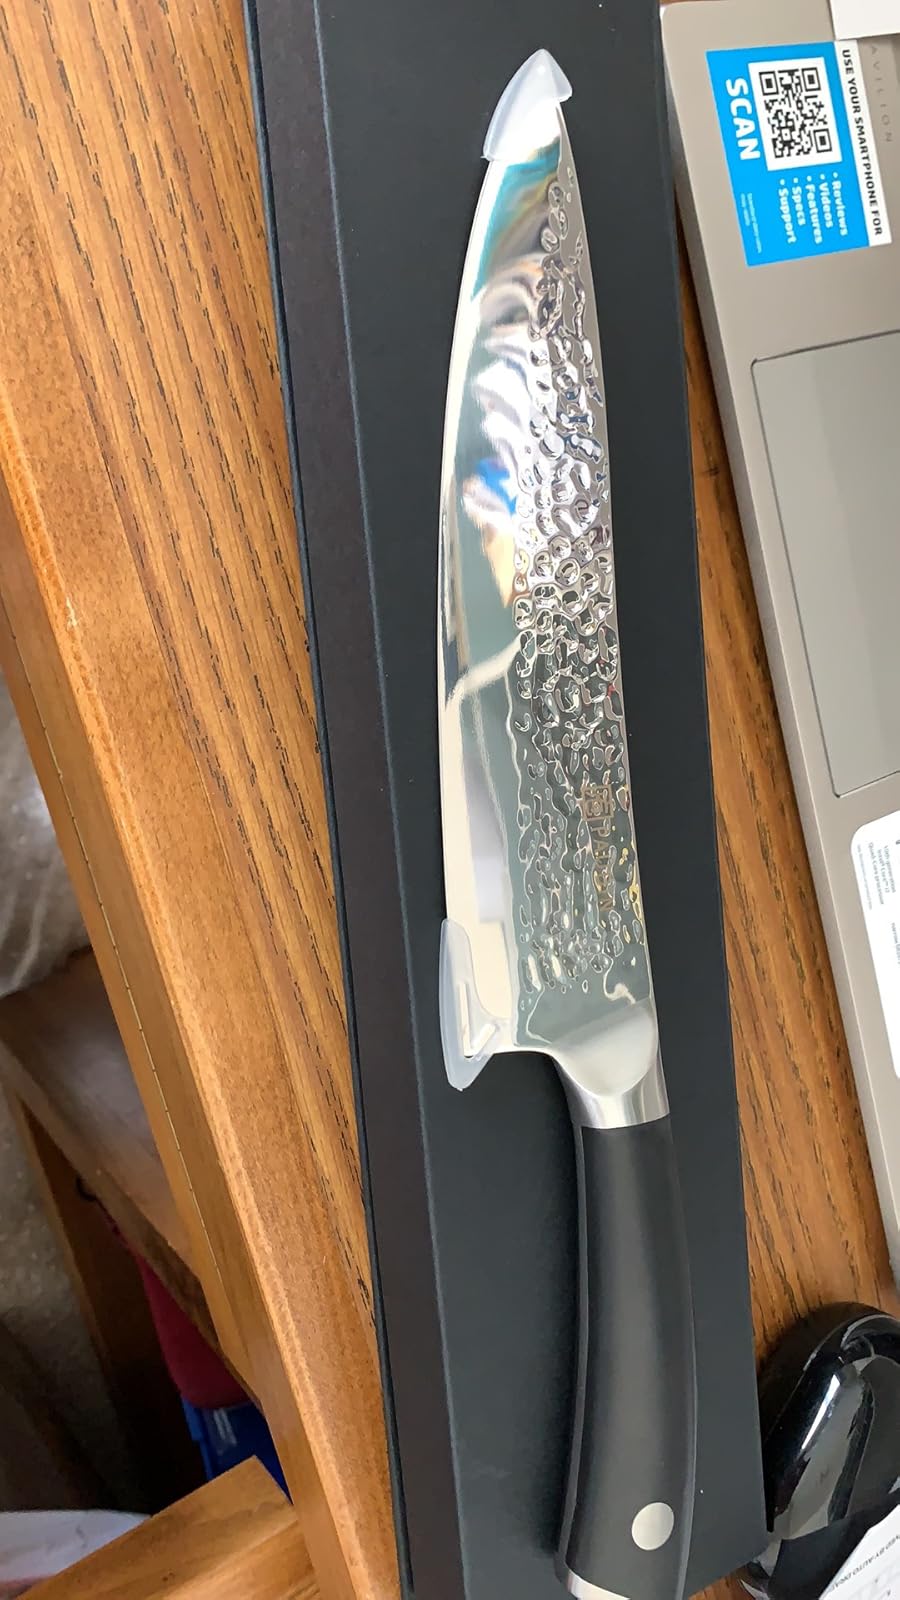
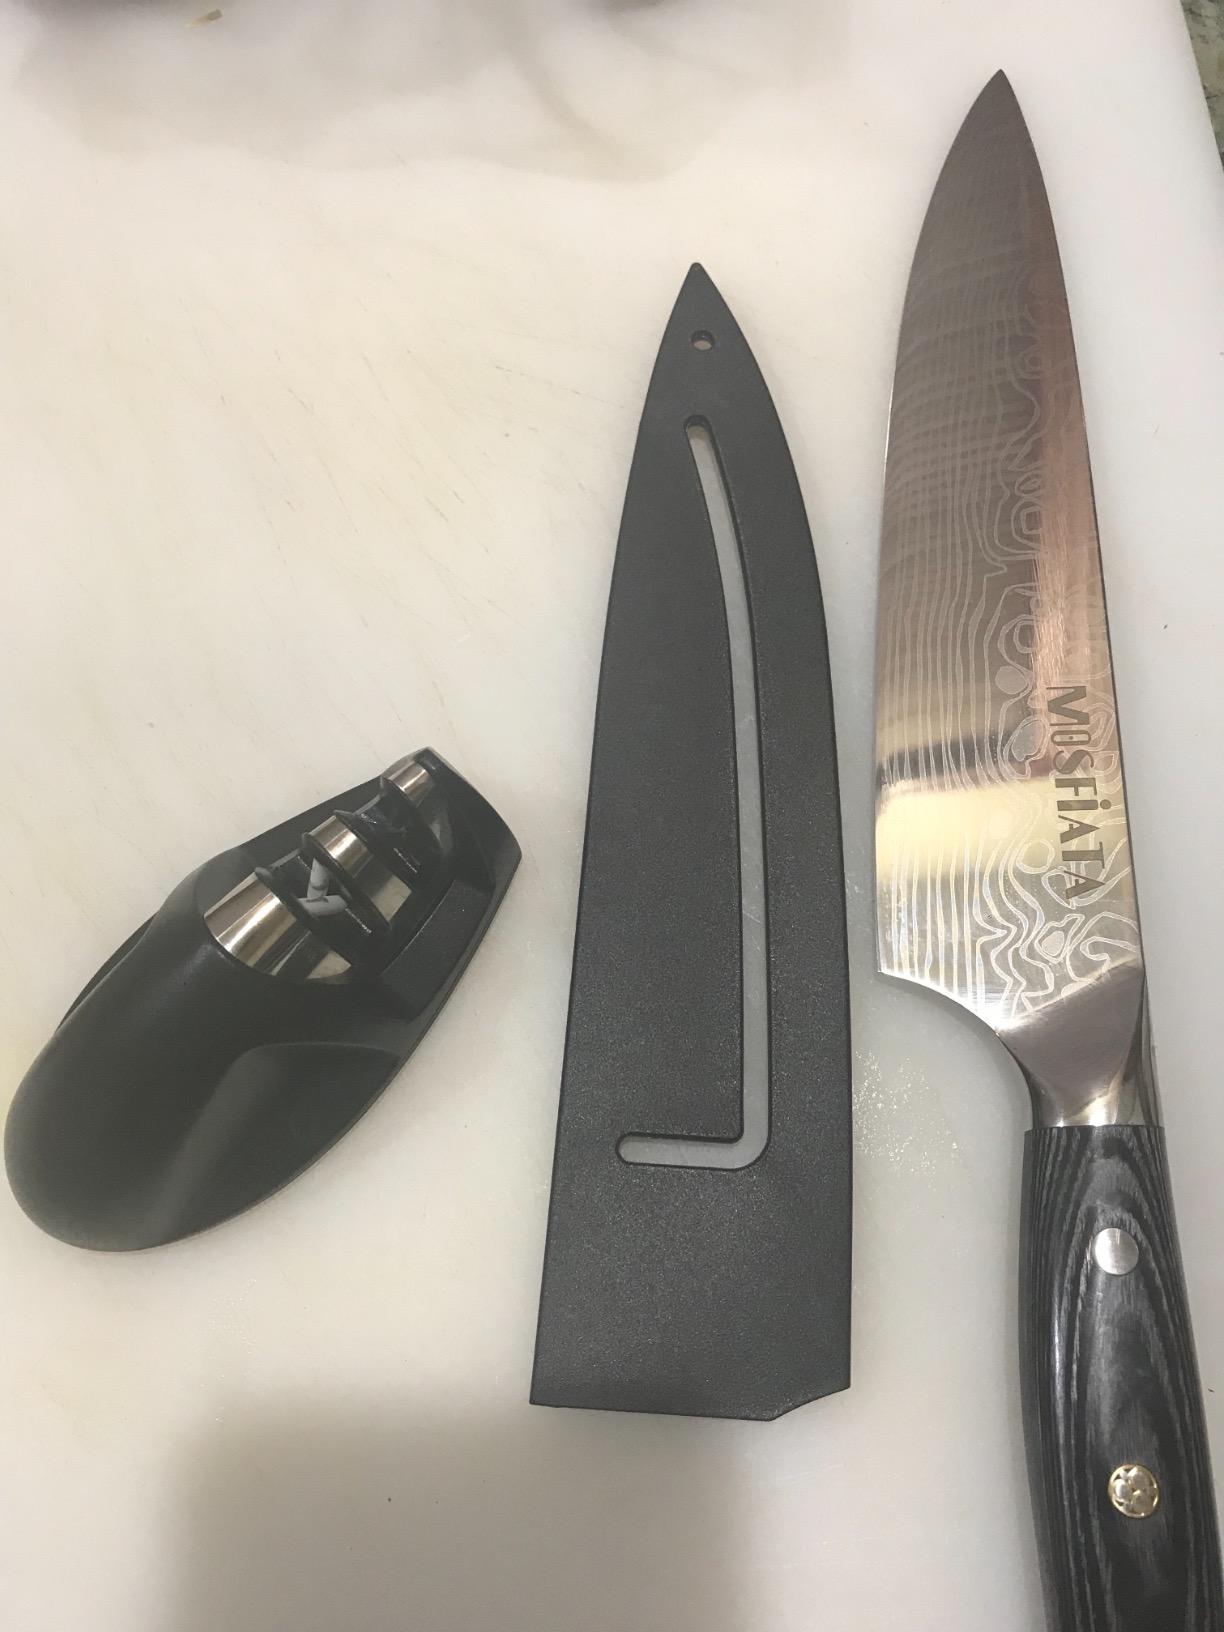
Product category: items_knife
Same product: no